Søndermark Cemetery

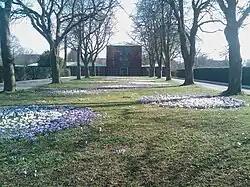
The chapel and crematory complex seen from the central avenue

Søndermark Cemetery (Danish: Søndermark Kirkegård) is a cemetery in the Frederiksberg district of Copenhagen, Denmark, located on Roskildevej, opposite Solbjerg Park Cemetery. It is the youngest of the three cemeteries in Frederiksberg Municipality.